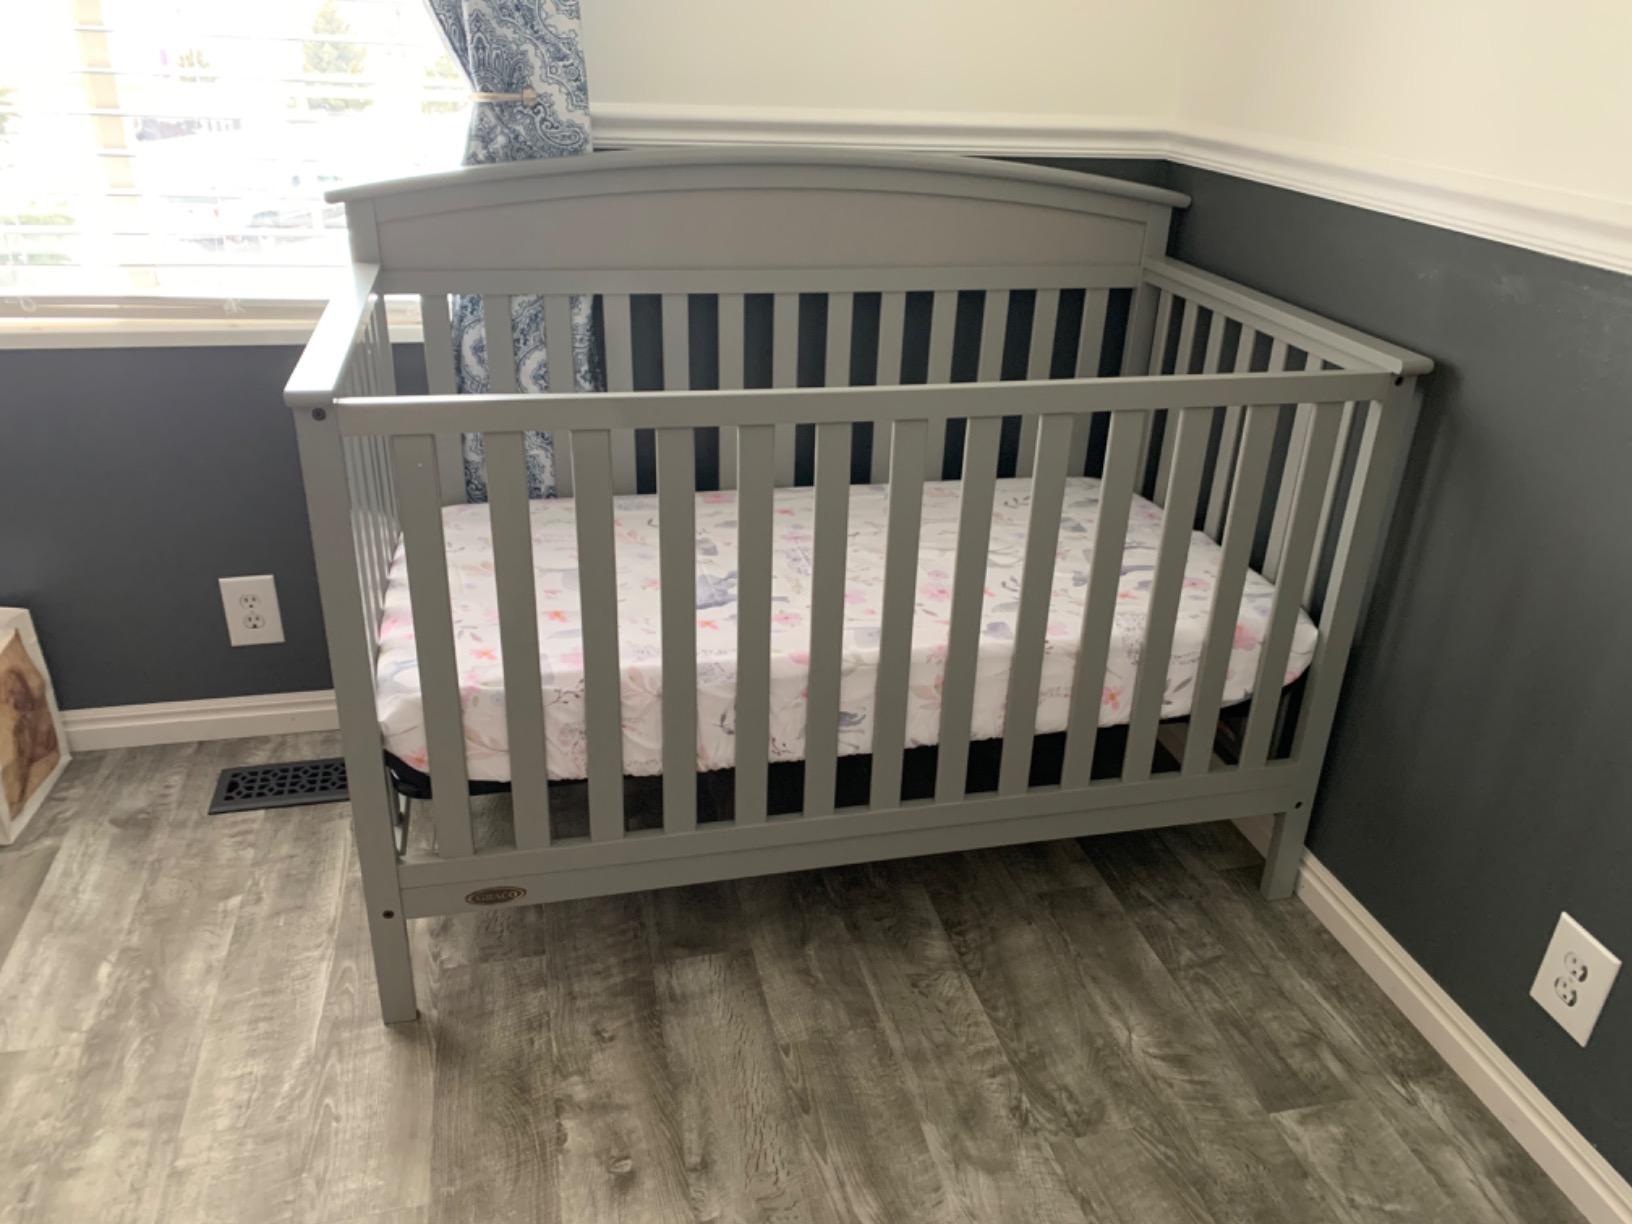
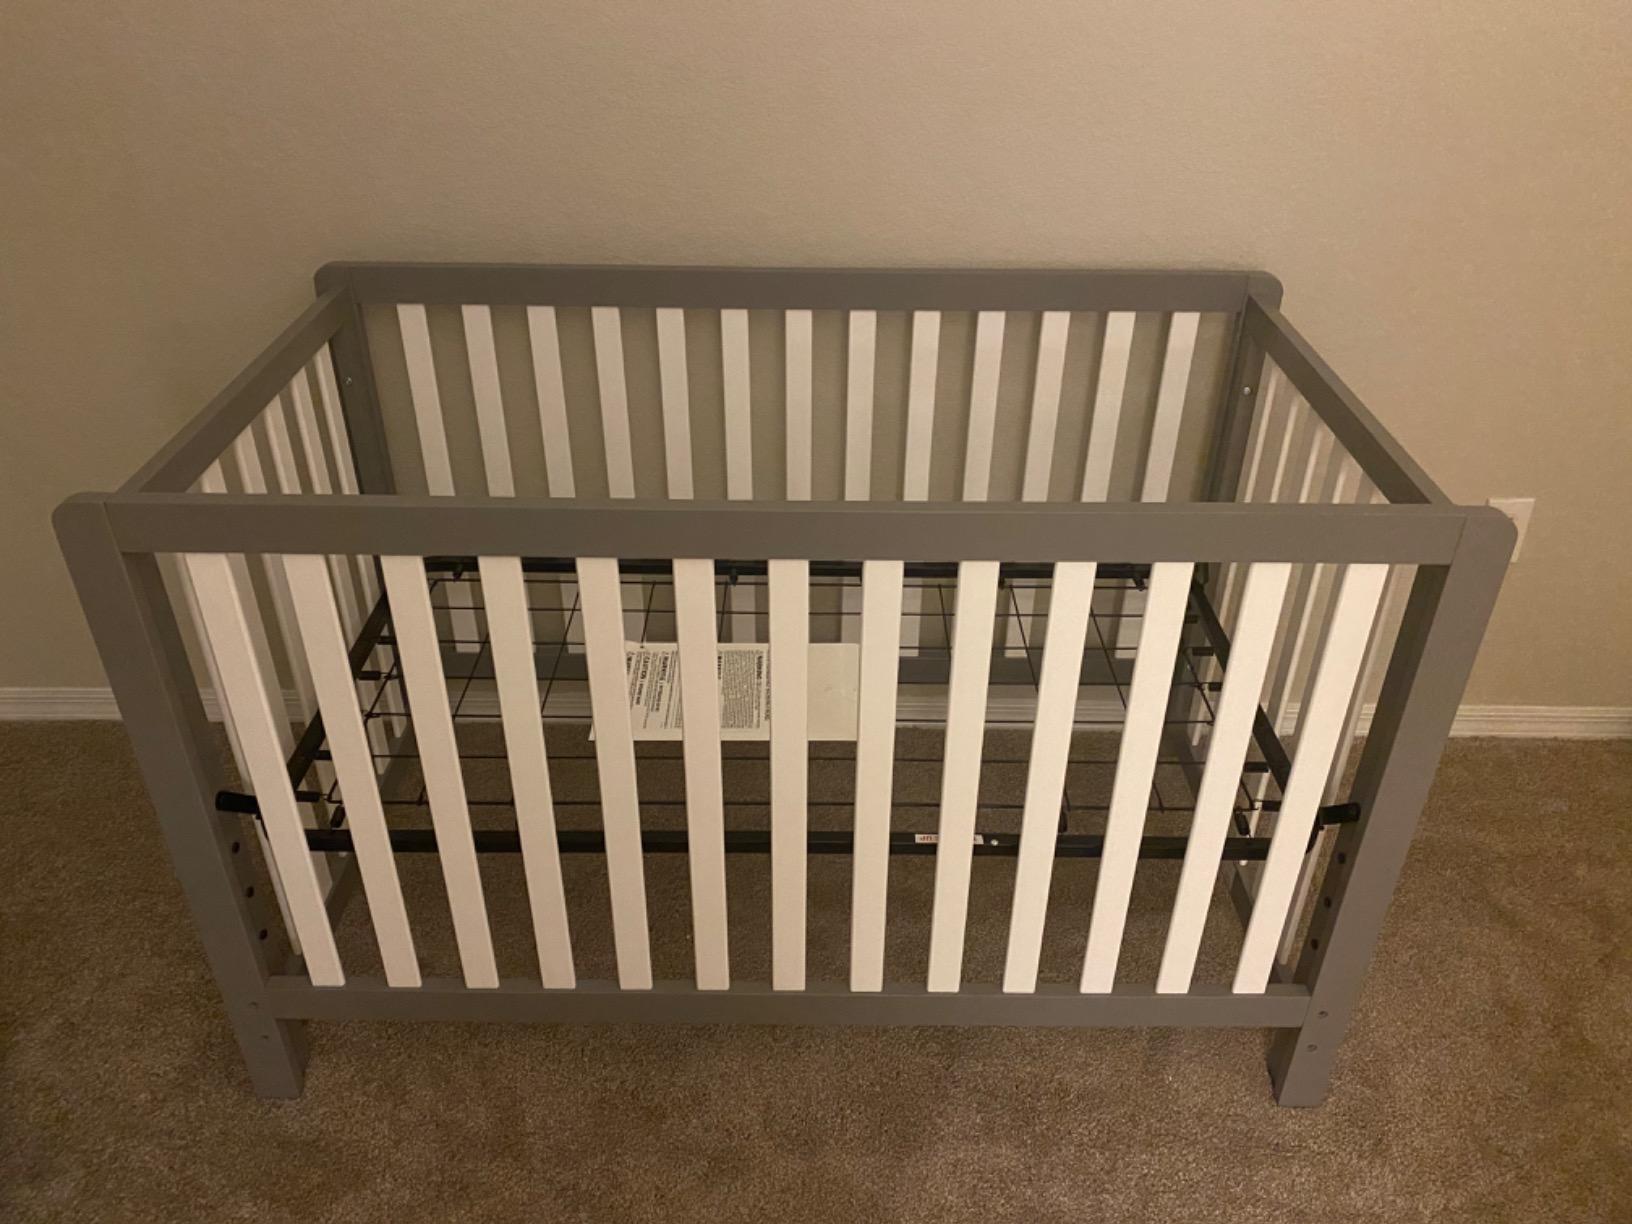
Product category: products_crib
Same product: no